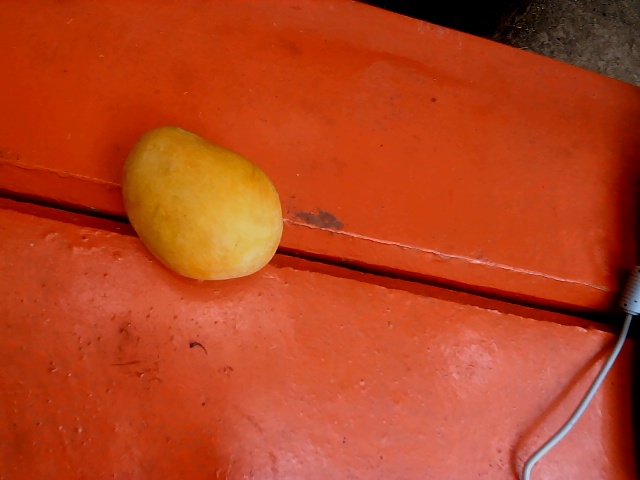
Label: Ripe_Mango